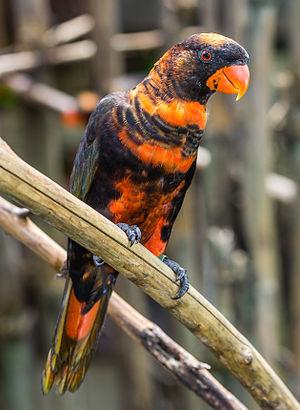
Le lori sombre est une espèce d'oiseau de la famille des Psittacidae.